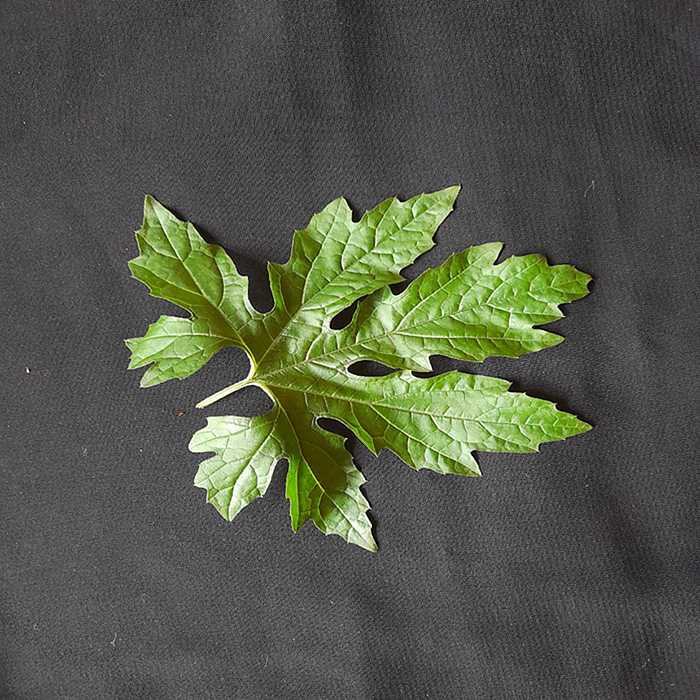
Plant: Bitter Gourd
Label: Fresh leaf